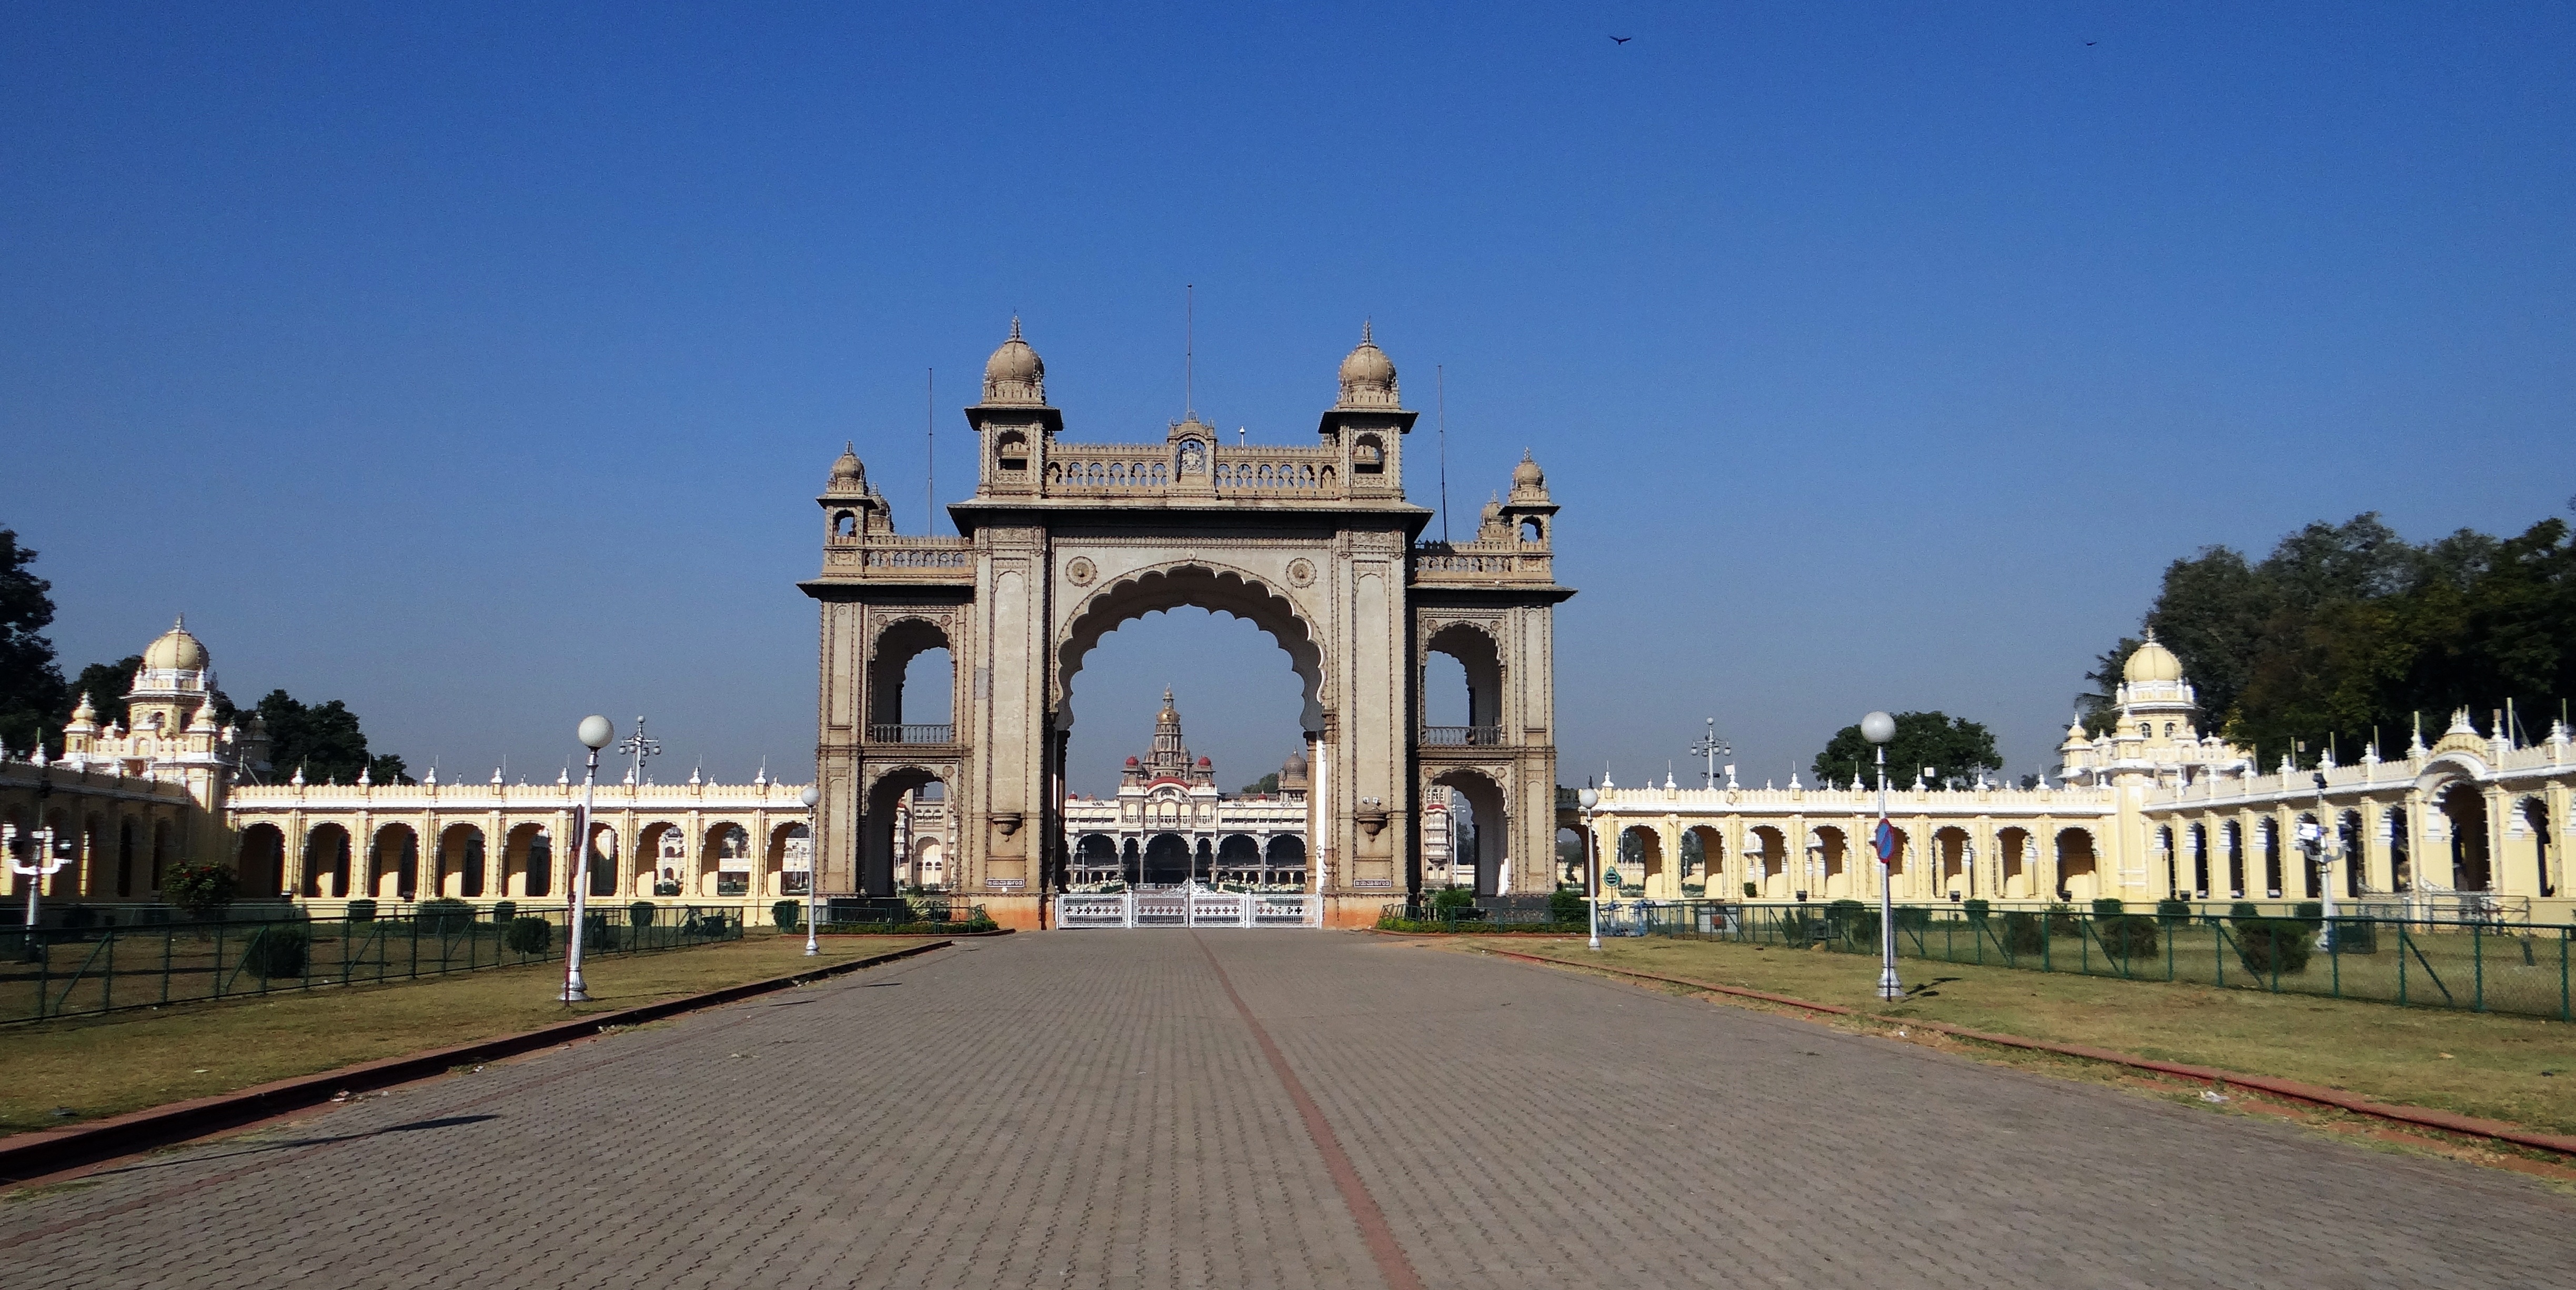
architecture, structure, palace, travel, arch, entrance, plaza, landmark, historic, tourism, gate, monastery, town square, india, karnataka, mysore palace, historic site, indo saracenic, mysuru